2nd Operations Group

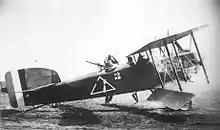
Breguet 14 B.2 bomber of the 96th Aero Squadron

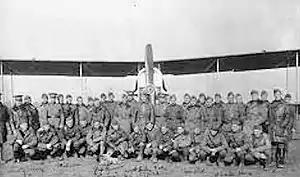
Members of the 166th Aero Squadron in front of a De Havilland DH-4

During the offensive large concentrations of enemy aircraft were encountered, giving formidable resistance and great losses due to attempting penetrations of enemy air space with small formations and without protection from pursuit aircraft. On 23 September, operation were moved to Maulan Aerodrome, and on 26 September, Dun-sur-Meuse was attacked by both Bregut and DH-4 Squadrons in the morning, and Etain by the DH-4s in the afternoon.